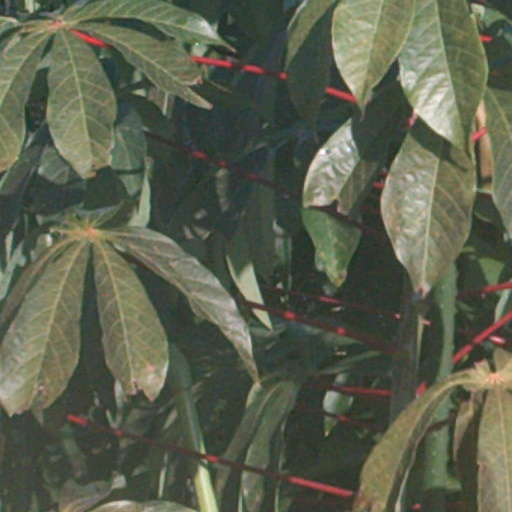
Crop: cassava